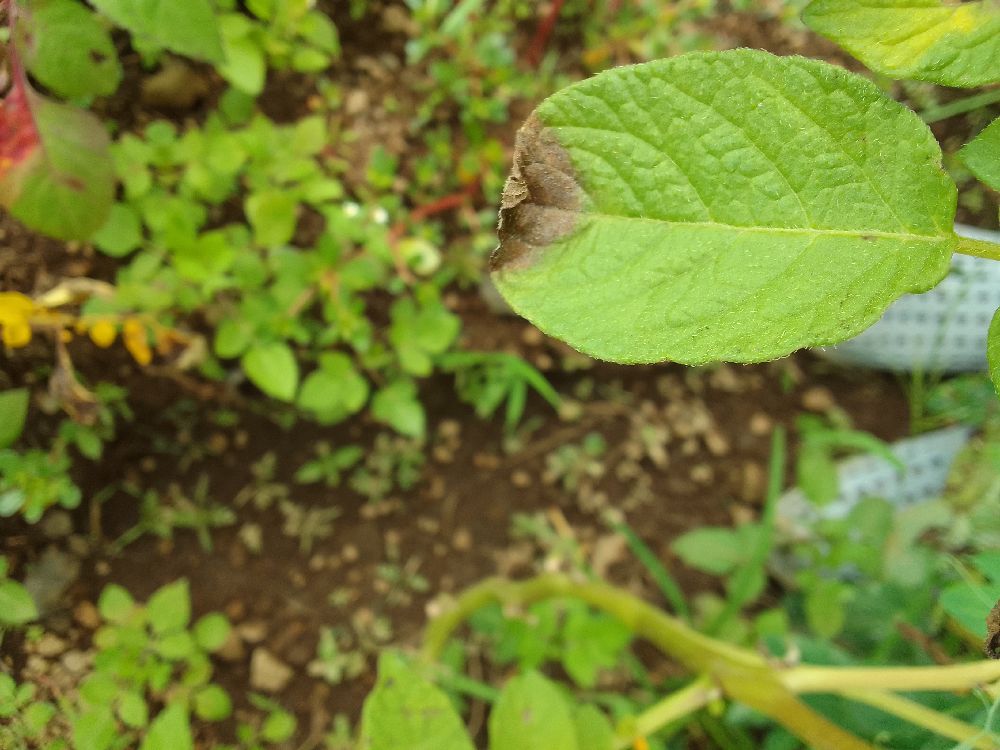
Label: Late blight